Le Mesnil-Opac

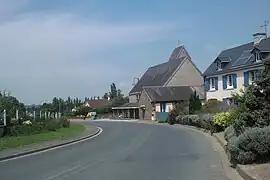
The village and its Reconstruction church

Le Mesnil-Opac is a former commune in the Manche department in Normandy in north-western France. On 1 January 2016, it was merged with the new commune of Moyon Villages.